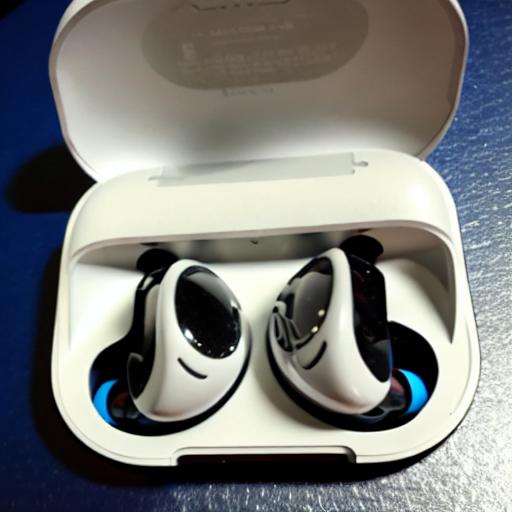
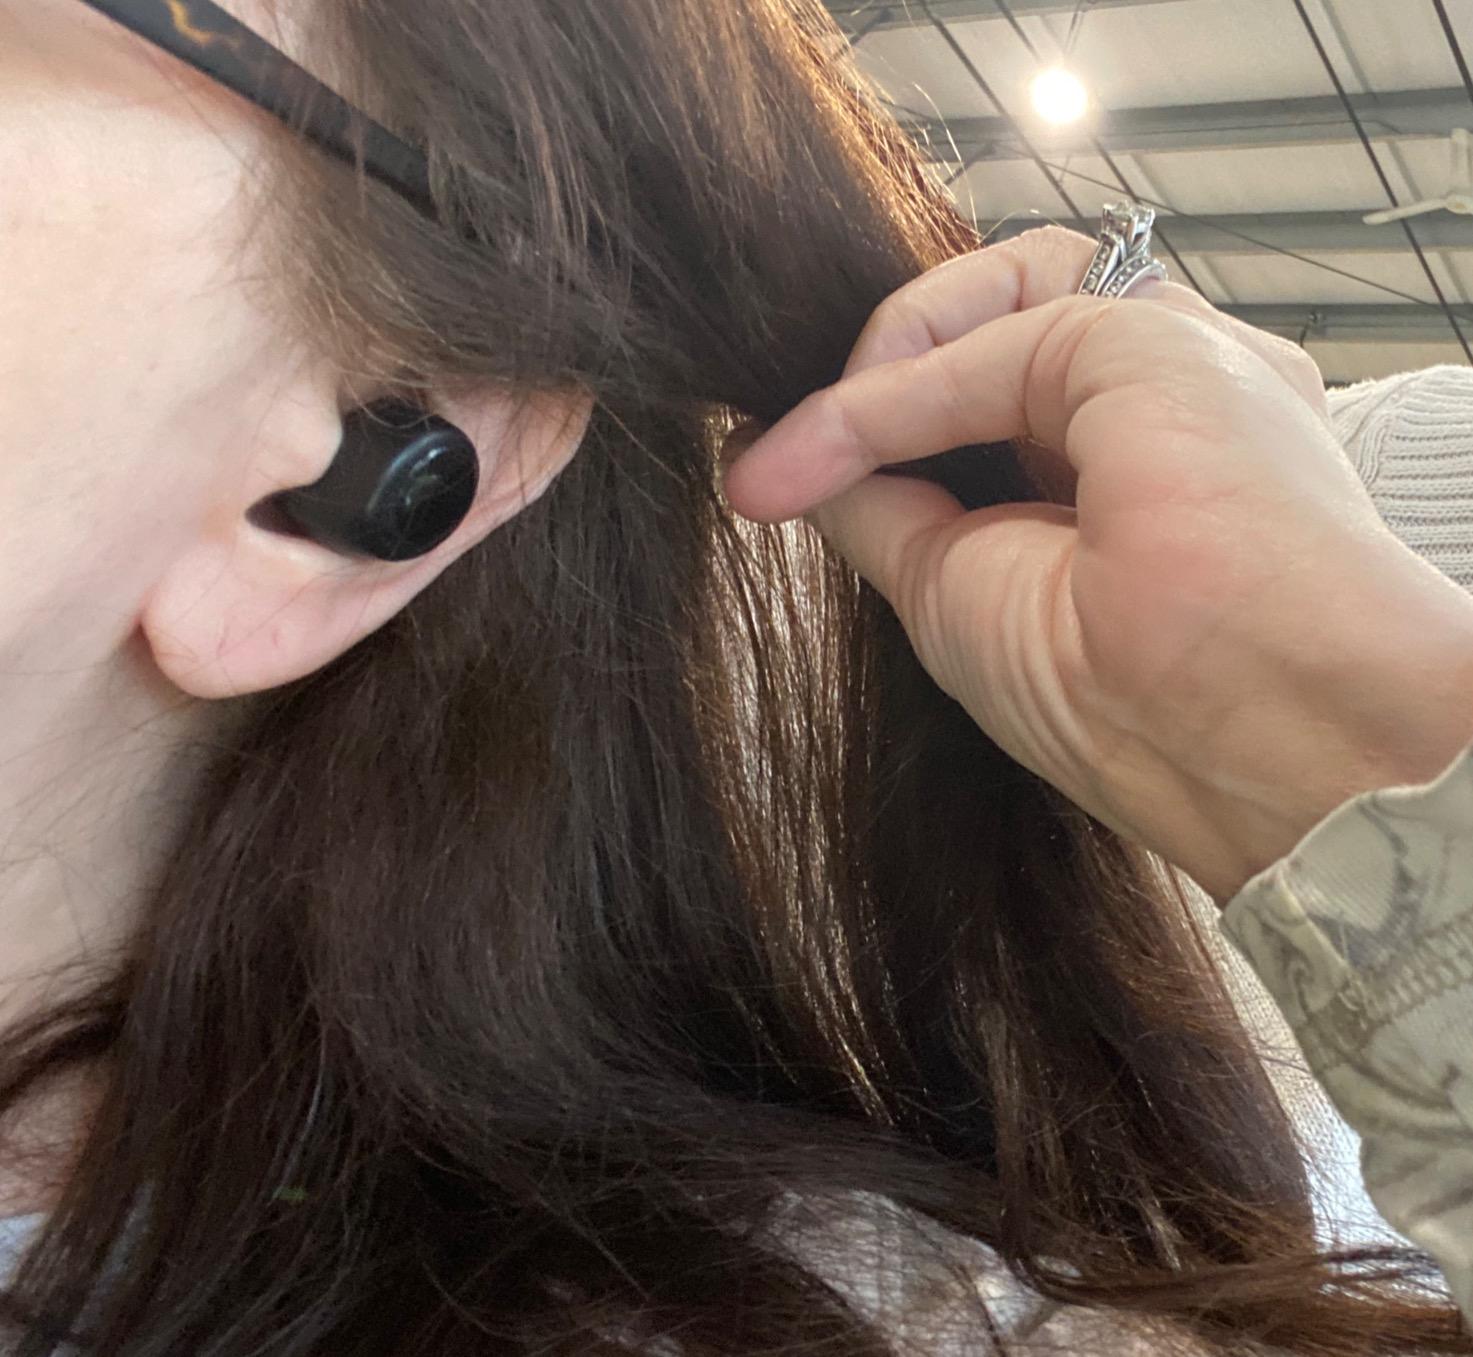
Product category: earbuds
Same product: no